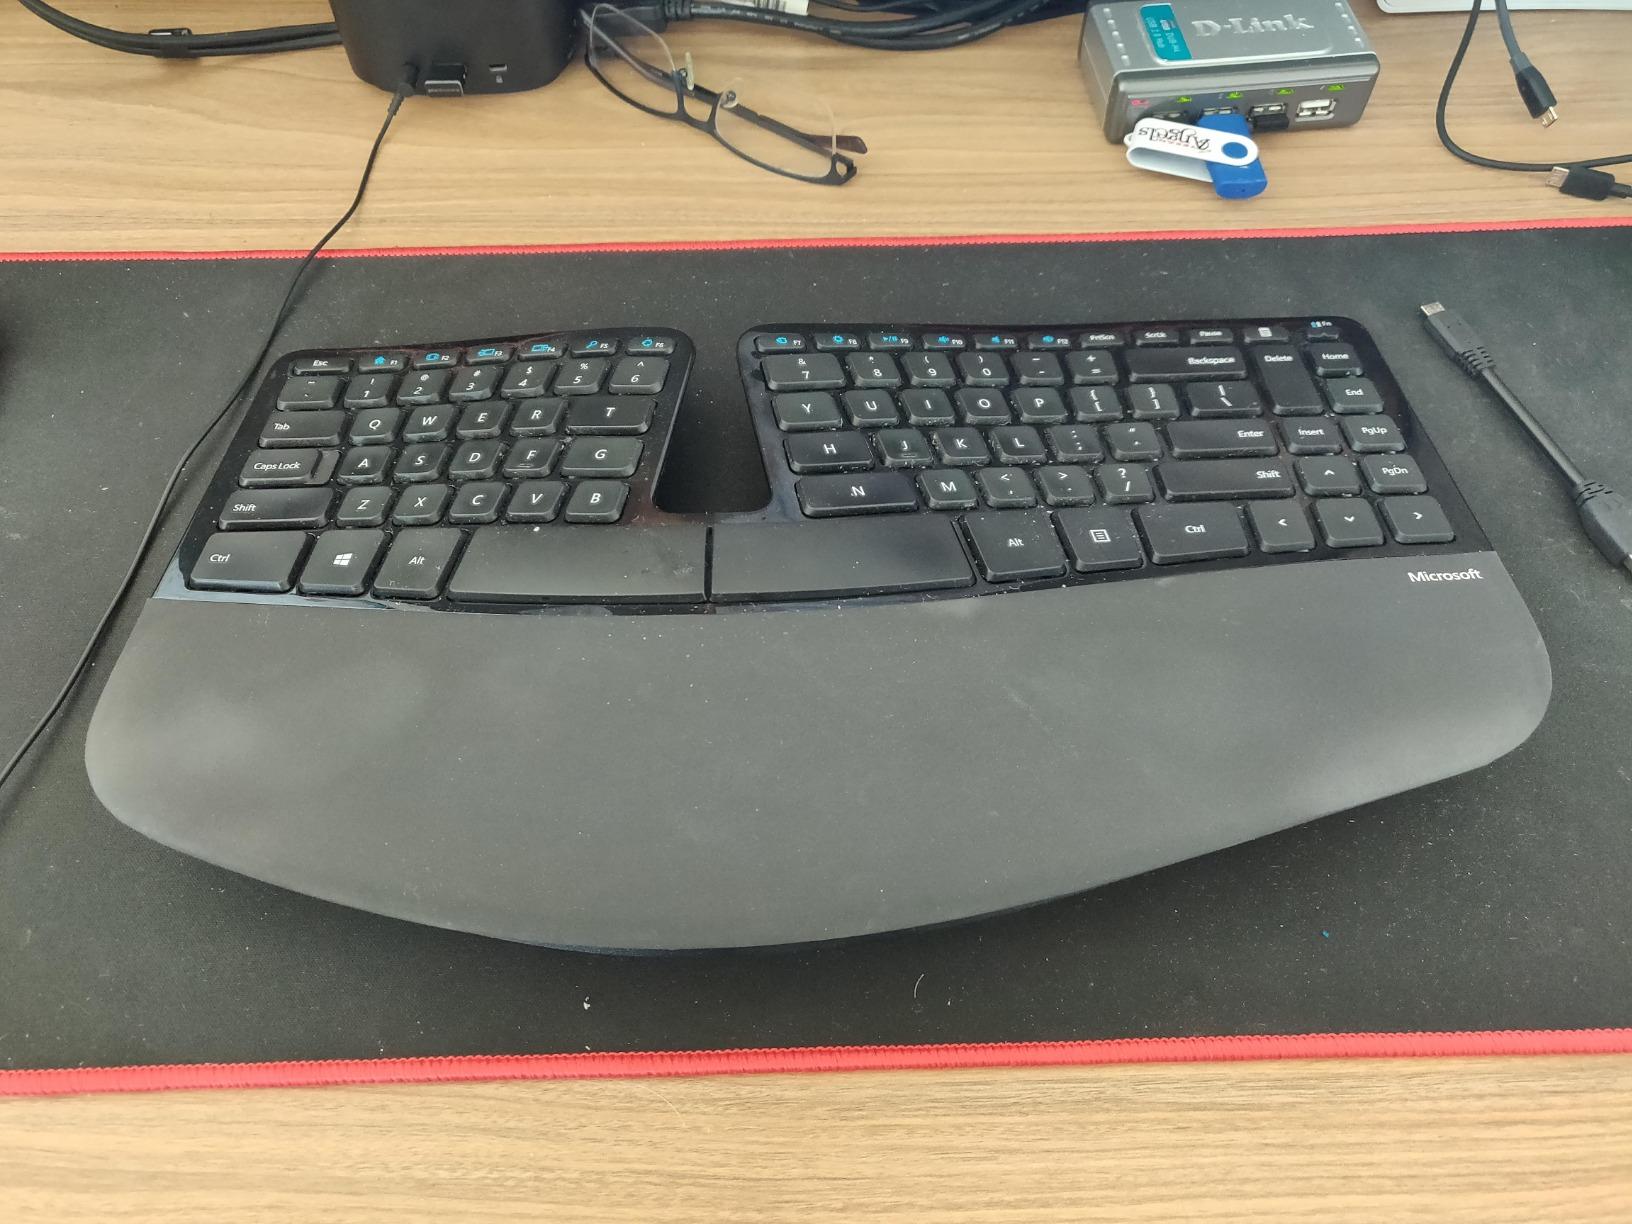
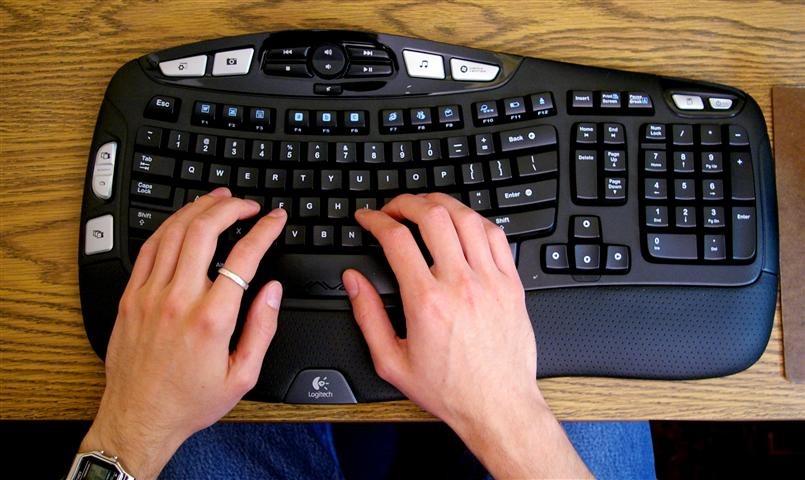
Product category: keyboard
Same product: no